Paul Philidor

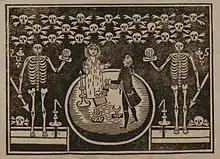
Illustration of a performance by Phylidor, from a 1791 handbill.

Phylidor (17??– 7 March 1829), also spelled "Phylidoor" or "Philidor", also known as "Paul Filidort" and probably the same as Paul de Philipsthal, was a magician and a pioneer of phantasmagoria shows.